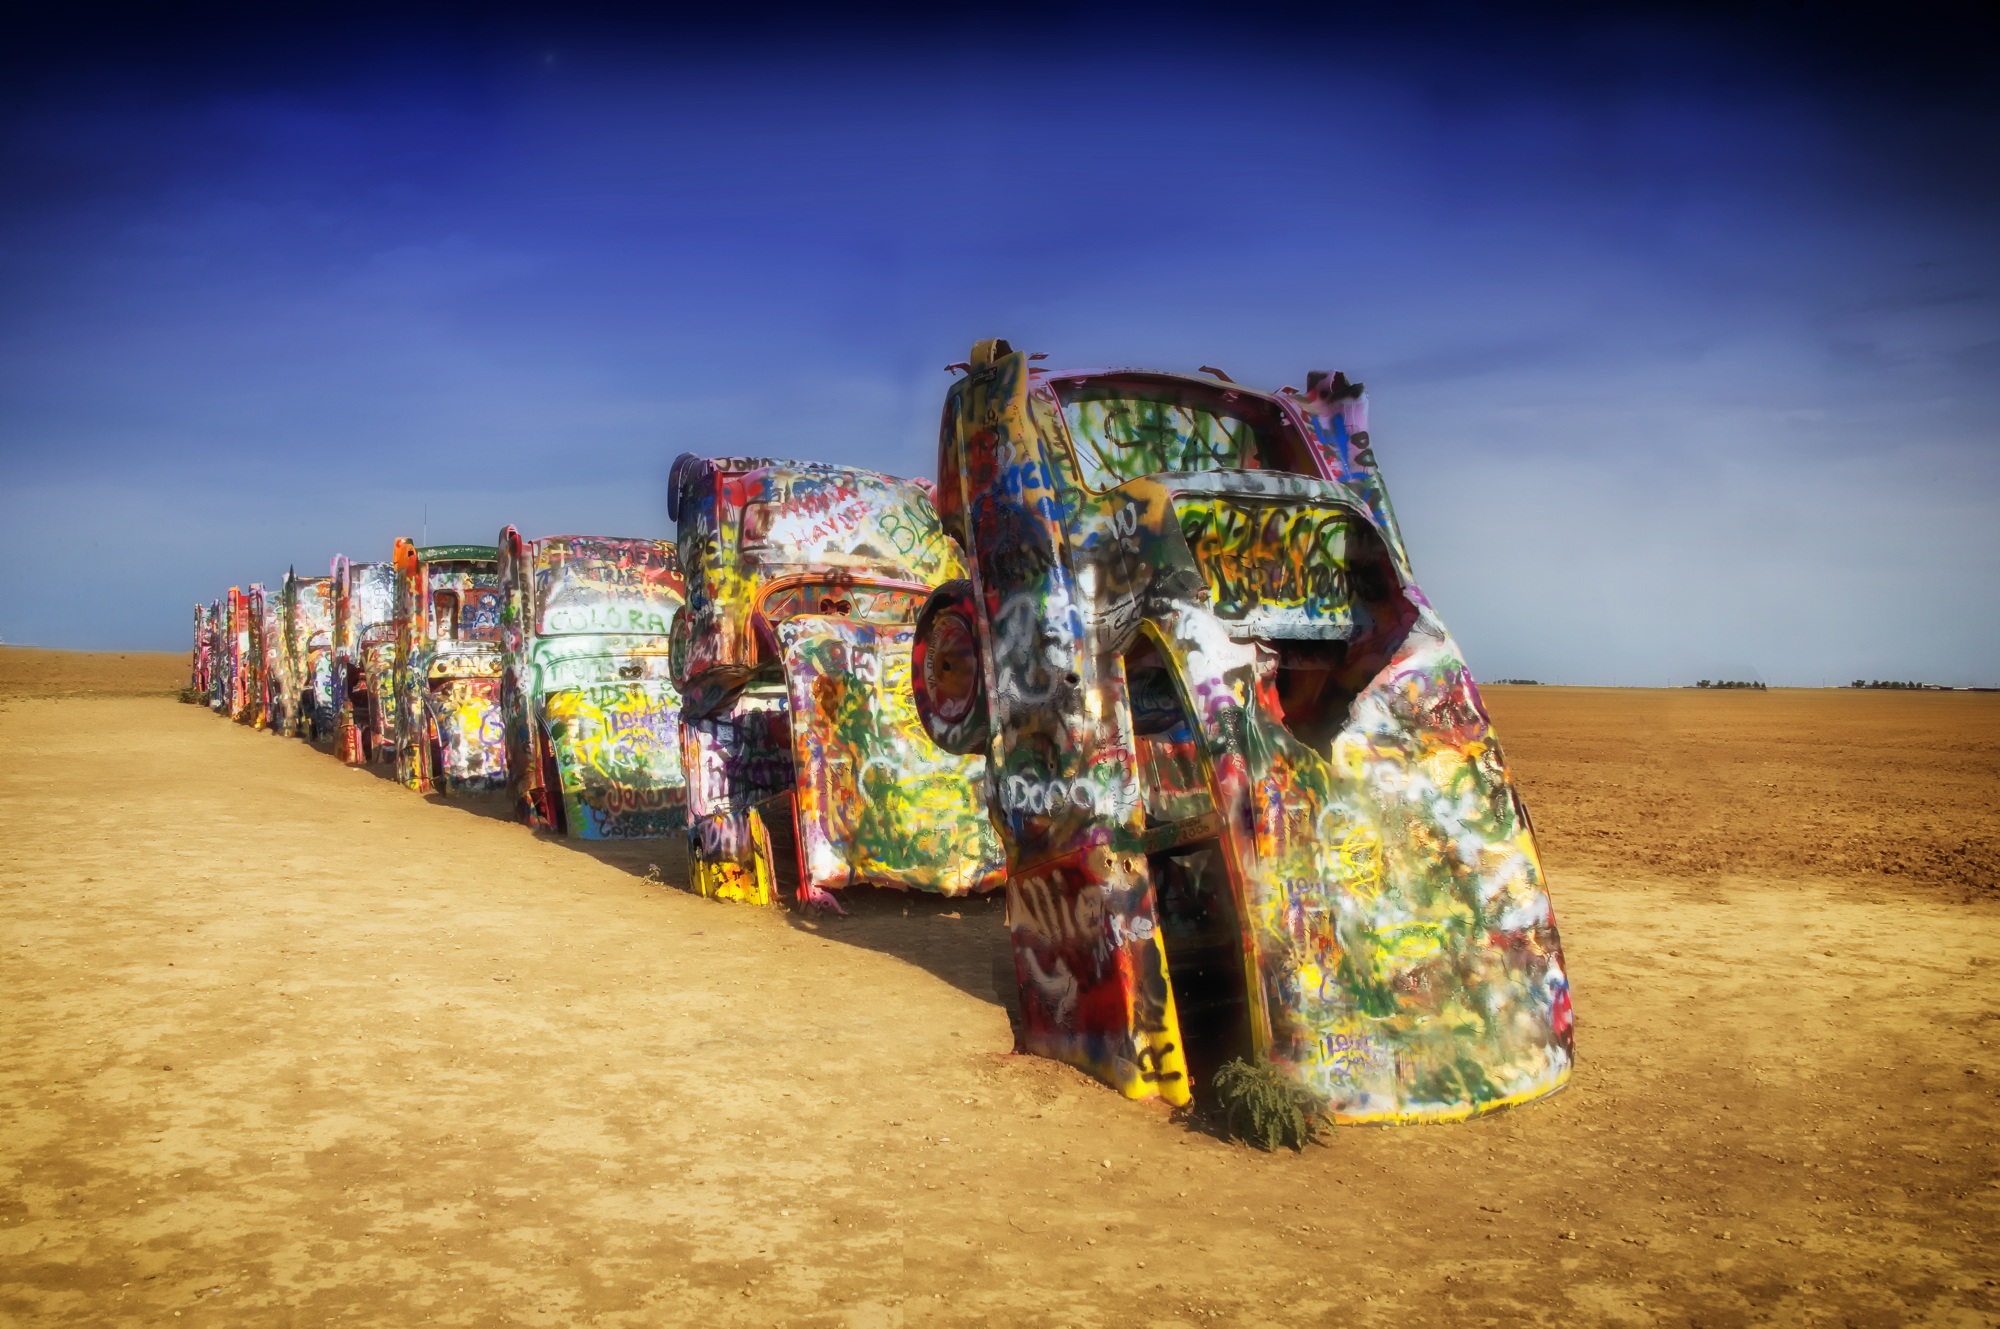
landscape, nature, desert, travel, scenic, color, colorful, outside, automobiles, temple, different, autos, texas, attractions, unique, buried cars